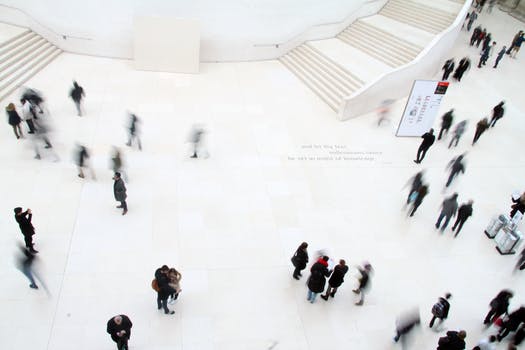
Label: No Watermark